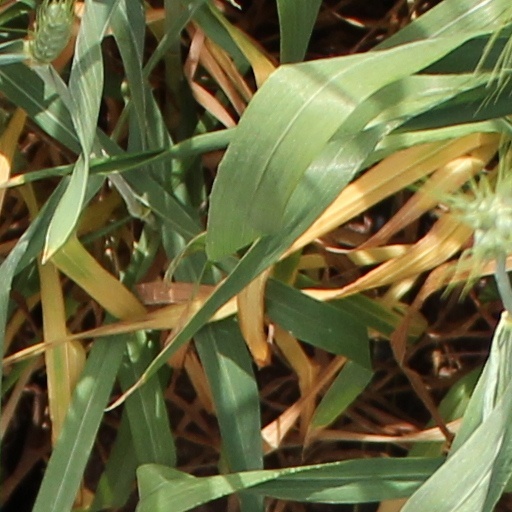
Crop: wheat